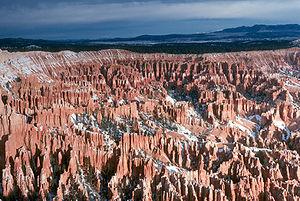
Parc national de Bryce Canyon, Utah, USA